Florian Buchacher

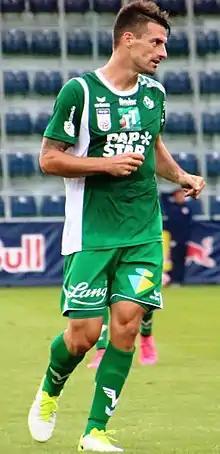
Buchacher with WSG Wattens in 2017

Florian Buchacher (born 28 September 1987) is an Austrian football player.